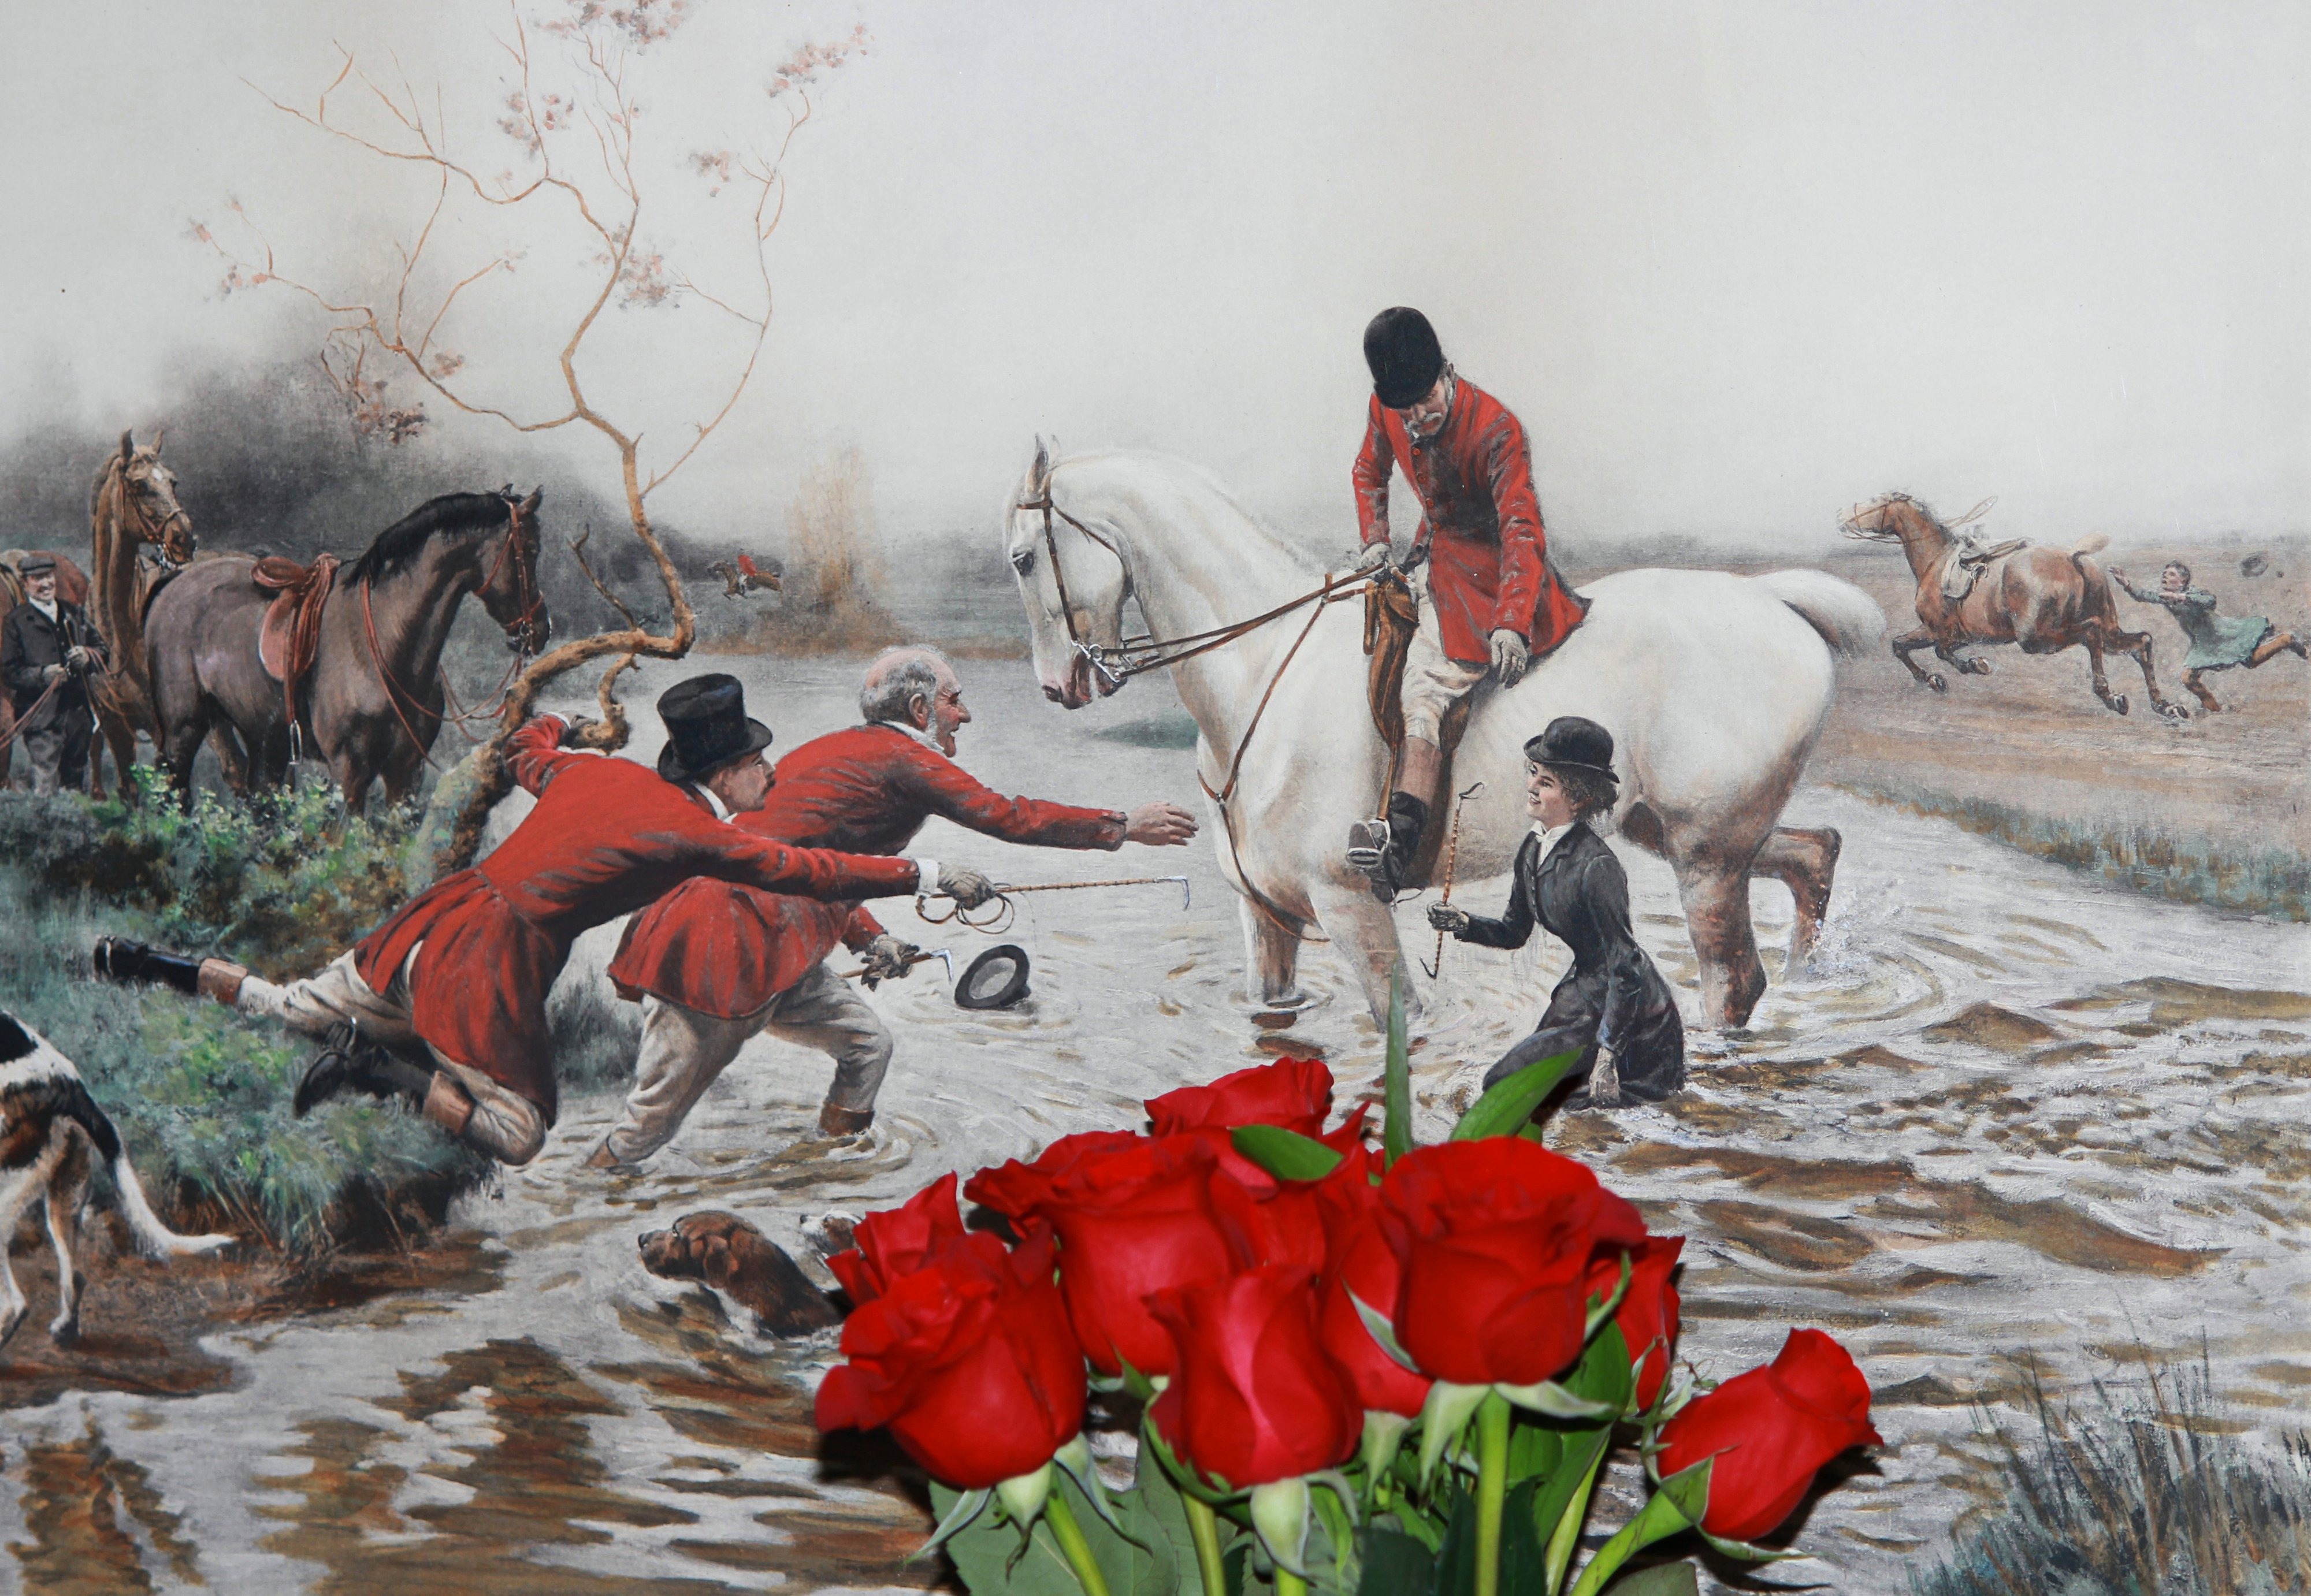
creek, flower, horse, painting, water bird, 19th century, tumble, fox hunting, sporting print, three offers, sidesaddle accident, fox hounds